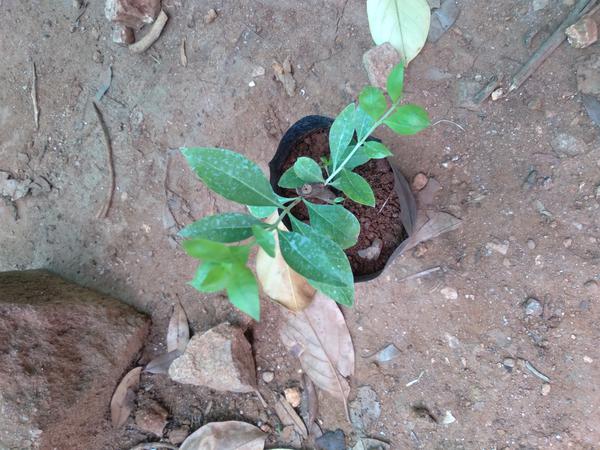
Plant: Henna